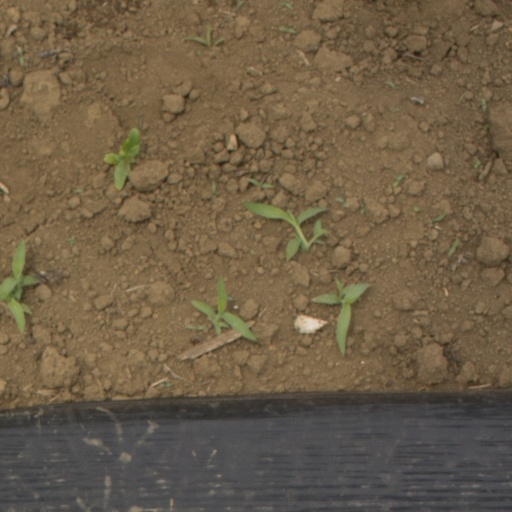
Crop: Jerusalem artichoke